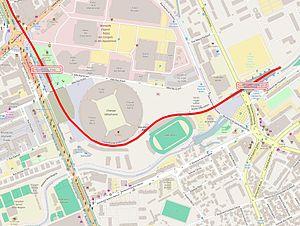
Stations de métro desservants le stade Vélodrome de Marseille
Le stade Vélodrome est une enceinte sportive située à Marseille en France. Bâti dans le 8ᵉ arrondissement, c'est le principal équipement sportif de Marseille et le deuxième stade de France en termes de capacité. Le Vélodrome est, depuis son inauguration en 1937, utilisé par le club de football de l'Olympique de Marseille.